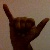
The image shows a hand gesture representing the letter 'Y' in Indian Sign Language.